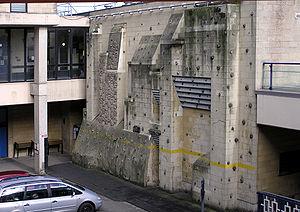
L’escalade, ou grimpe, parfois appelée varappe, est une pratique et un sport consistant à progresser le long d'une paroi pour atteindre le haut d'un relief ou d'une structure artificielle par un cheminement appelé voie, avec ou sans aide de matériel. Le terrain de pratique va des blocs de faible hauteur aux parois de plusieurs centaines de mètres, en passant par les murs d'escalade. Le pratiquant est couramment appelé « grimpeur ».